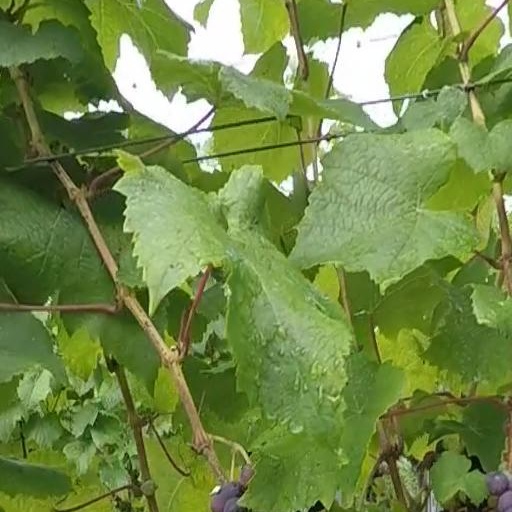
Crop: grape